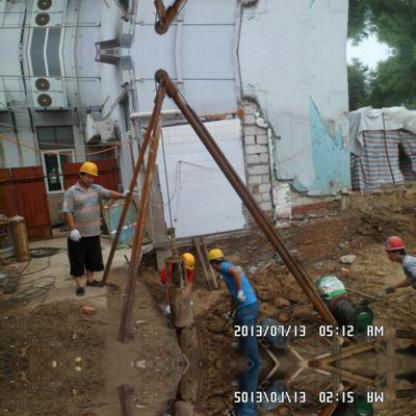
Objects in the image:
label: helmet
label: helmet
label: helmet
label: helmet